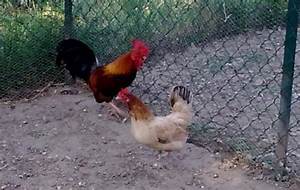
Label: chicken